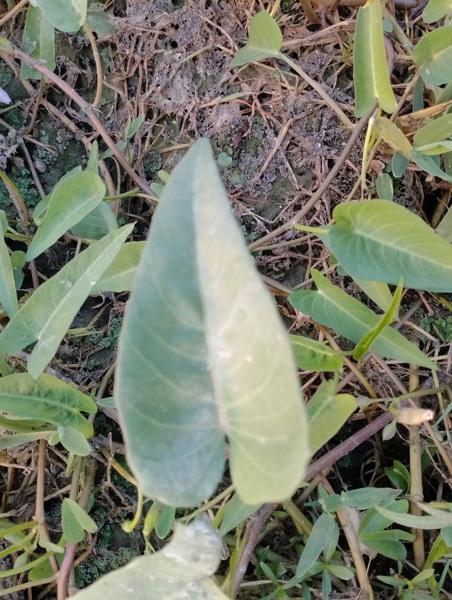
Weed species: Ipomoea aquatic